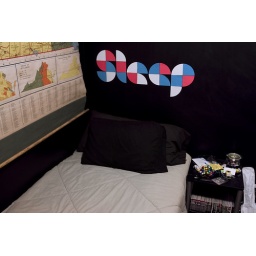
Last night I made this over my bed out of some extra paper I had.